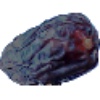
Label: Dates 1